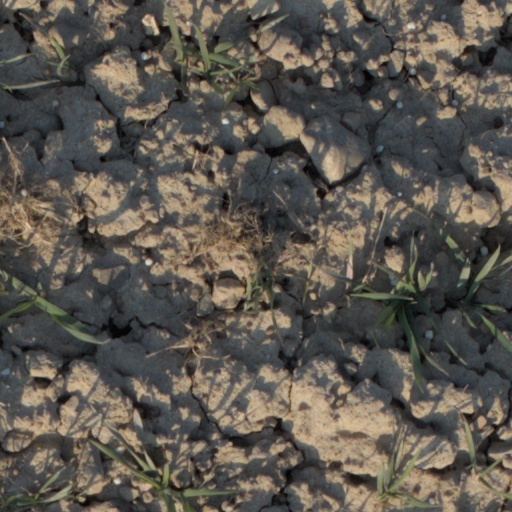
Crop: wheat